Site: brandenburg
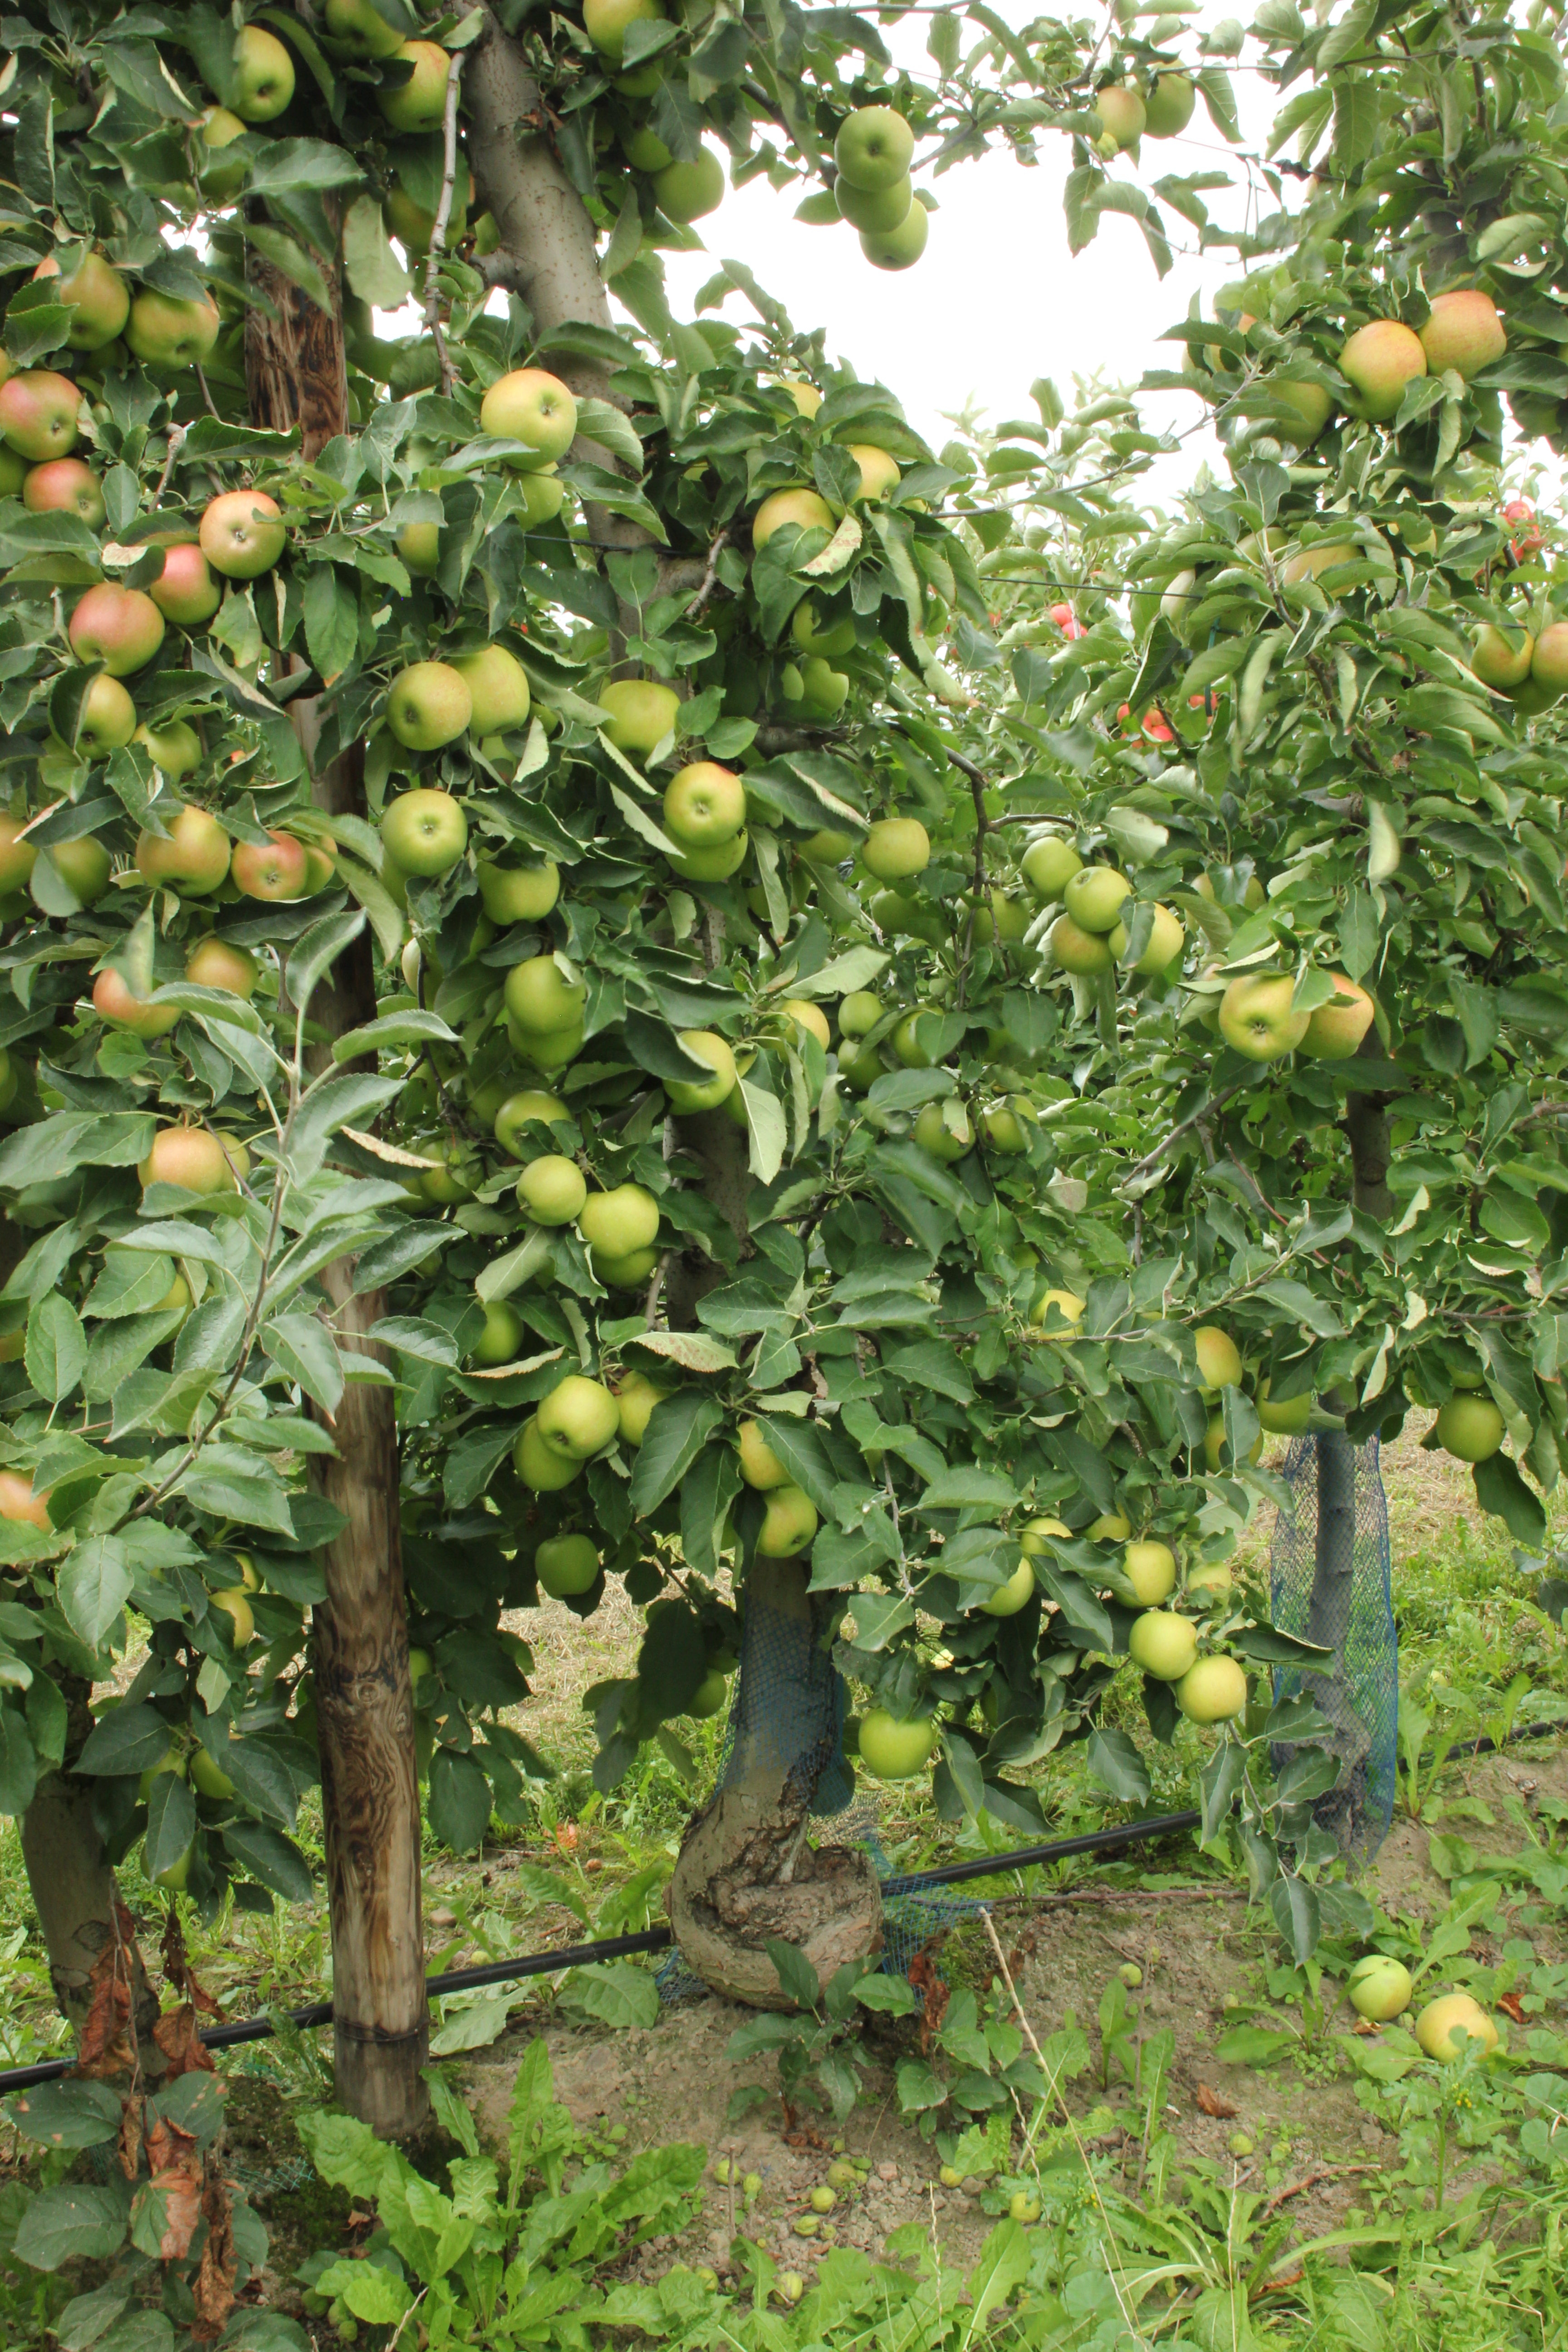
Growth stage (BBCH 87): Maturity of fruit and seed